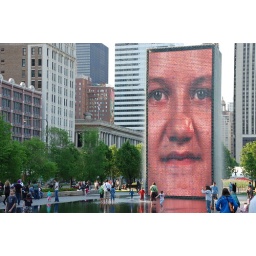
Visitors walk on water in front of one of thousands of faces displayed on the towers of Crown Fountain in Millenium Park in Chicago.